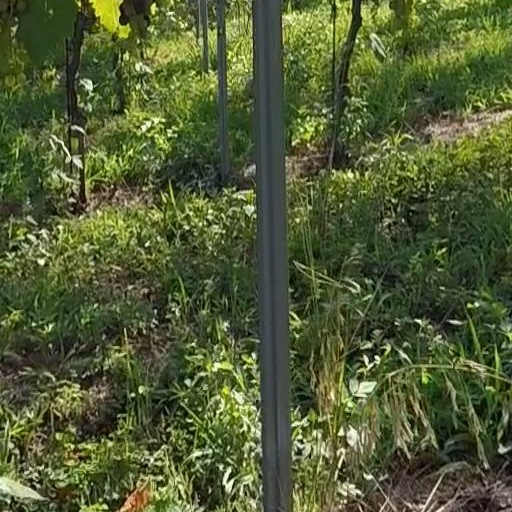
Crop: grape